Military history of Italy during World War I

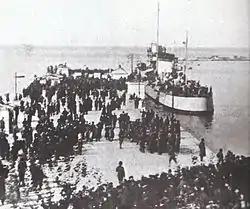
Italian troops landing in Trieste, 3 November 1918, after the victorious Battle of Vittorio Veneto. The Italian victory in this battle marked the end of the war on the Italian Front, secured the dissolution of the Austro-Hungarian Empire and contributed to the end of World War I just one week later.

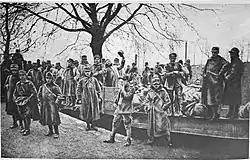
Arrival of Italian troops at the Western front

To the disappointment of Italy's allies, no counter-offensive followed the Battle of Piave. The Italian Army had suffered huge losses in the battle, and considered an offensive dangerous. General Armando Diaz waited for more reinforcements to arrive from the Western Front. By the end of October 1918, Austro-Hungary was in a dire situation. Czechoslovakia, Croatia, and Slovenia proclaimed their independence and parts of their troops started deserting, disobeying orders and retreating. Many Czechoslovak troops, in fact, started working for the Allied Cause, and in September 1918, five Czechoslovak Regiments were formed in the Italian Army.